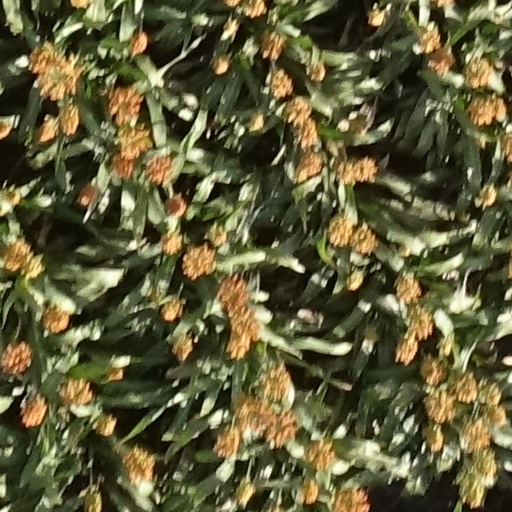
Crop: sorghum